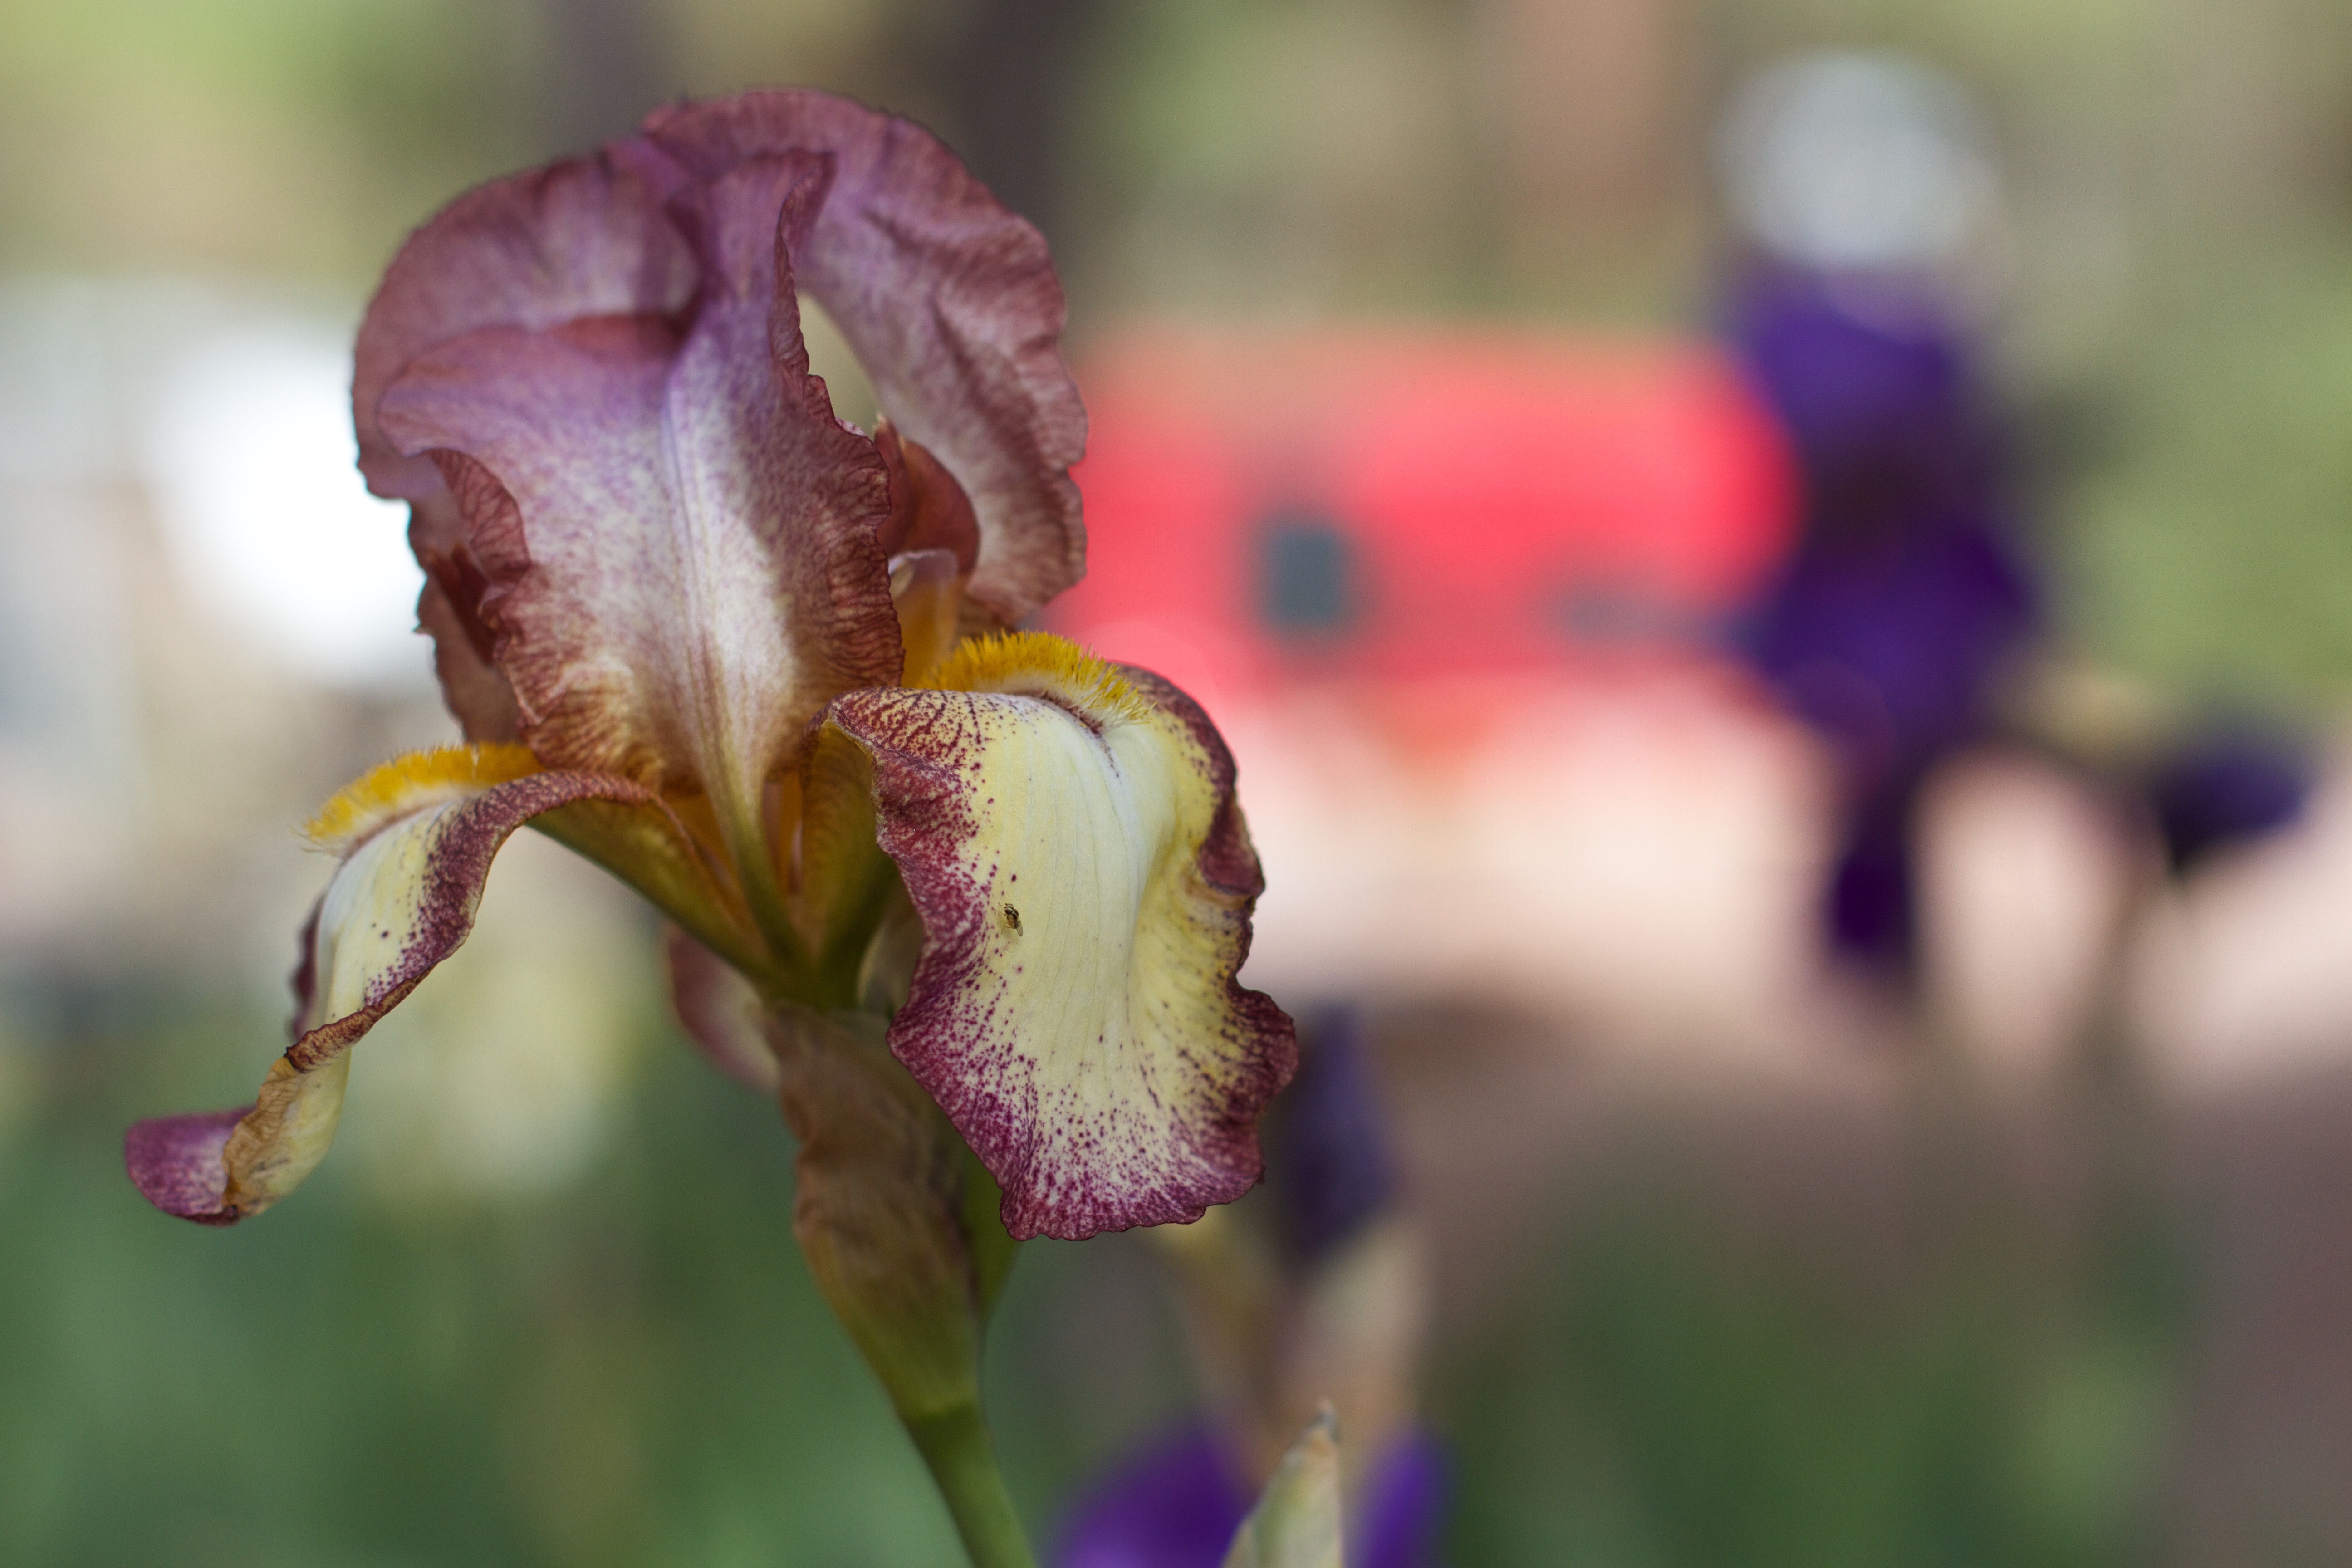
flower, nature, plant, flora, green, close up, botany, macro photography, land plant, iris, flowering plant, eye, blossom, organ, leaf, petal, plant stem, iris family, wildflower